The Love of a Good Woman

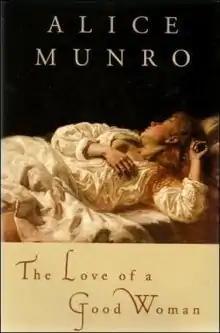
First edition (McClelland & Stewart)

The Love of a Good Woman is a collection of short stories by Canadian writer Alice Munro, published by McClelland and Stewart in 1998.